First Church of Christ, Scientist (Mason City, Iowa)

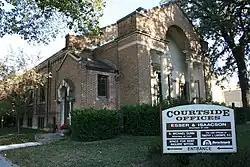

The former First Church of Christ, Scientist, located at 23 3rd Street, N.W. in Mason City, Iowa, is a historic structure that was added to the National Register of Historic Places in 1997, and as a contributing property in the Mason City Downtown Historic District in 2005. It was designed by Minneapolis architect Clyde W. Smith and was deemed significant as a notable example of 1920s architectural eclecticism. It includes elements of Romanesque and Gothic Revival styles. Further, according to its NRHP nomination: "The design of the building reflects the propensity of Christian Scientists to break with traditional church planning and design. The building features no symbols, icons or other typical religious ornamentation that would be representative of a religious hall. Instead it reflects an 'advance design' exhibited in the highest quality construction techniques and standards of the era."